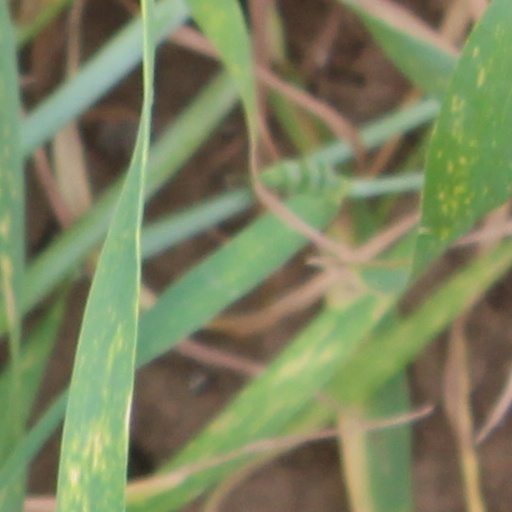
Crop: wheat